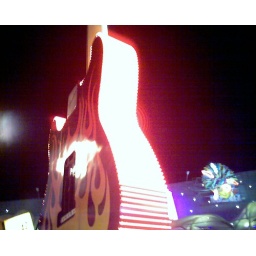
guitar in the sky